40th International Emmy Awards

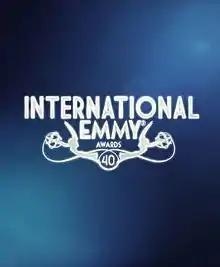
Promotional poster

The 40th International Emmy Awards took place on November 19, 2012, in New York City, and hosted by Regis Philbin. The award ceremony, presented by the International Academy of Television Arts and Sciences (IATAS), honors all TV programming produced and originally aired outside the United States.